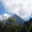
Label: mountain